Tokyo Mew Mew

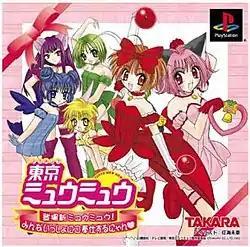
The cover of the second "Tokyo Mew Mew" video game that was released in Japan on December 5, 2002. It has the original Mew Mews standing behind new character, Mew Ringo, who was designed by Mia Ikumi specifically for the game.

Two video games based on the "Tokyo Mew Mew" series were launched in 2002 by Takara. The first, , a puzzle adventure game for the Game Boy Advance, was released in Japan on July 11, 2002.